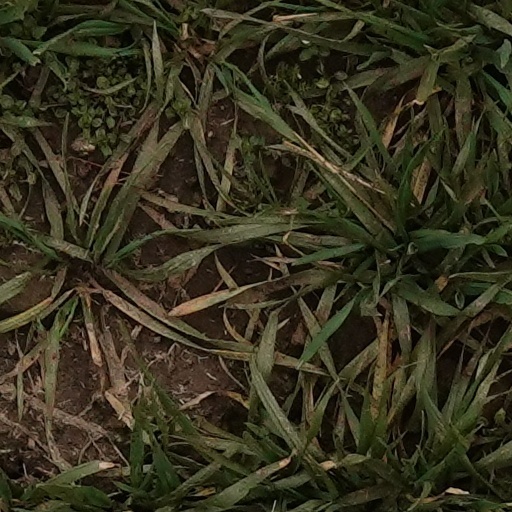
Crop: wheat